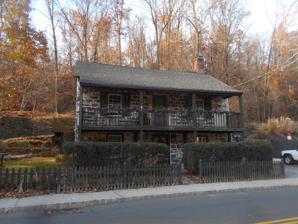
Building: House at 352 Piermont Avenue
Country: United States of America
Year built: 1780
Historic house in New York, United States United States historic place House at 352 Piermont Avenue U.S. National Register of Historic Places House at 352 Piermont Avenue, November 2014 Show map of New York Show map of the United States Location 352 Piermont Ave., Piermont, New York Coordinates 41°02′13″N 73°55′11″W / 41.03694°N 73.91972°W / 41.03694; -73.91972 Area 0.9 acres (0.36 ha) Built c. 1780 ( 1780 ) Architectural style Colonial NRHP reference No. 14001218 Added to NRHP January 27, 2015 House at 352 Piermont Avenue is a historic home located at Piermont , Rockland County, New York . It was built about 1780, and is a 2 + 1 ⁄ 2 -story, side-gabled, sandstone Colonial period residence. A two-story frame addition was built about 1970.  The house features a two-story, full-facade replacement porch. It was listed on the National Register of Historic Places in 2015. References